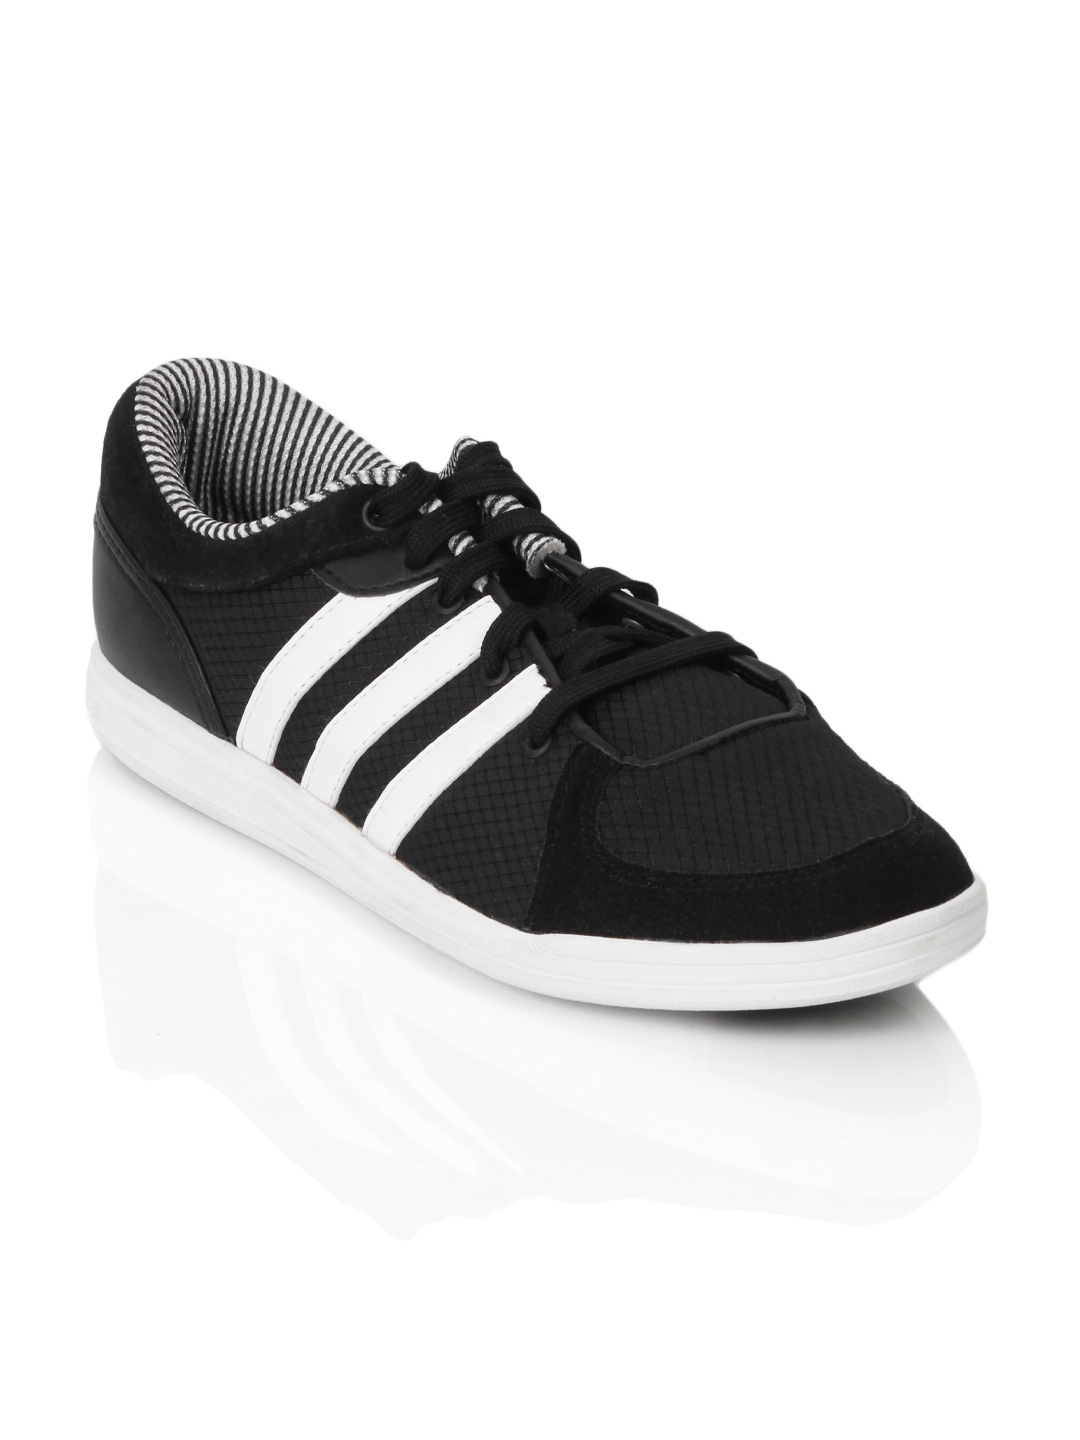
ADIDAS Neo Unisex Court Sequence Black Shoes
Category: Footwear / Shoes / Casual Shoes
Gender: Unisex
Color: Black
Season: Summer 2012
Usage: Casual